AIDC F-CK-1 Ching-kuo

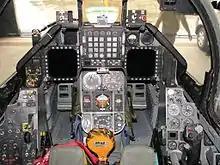
AIDC F-CK-1A cockpit

The IDF is equipped with a GD-53 "Golden Dragon" multi-mode monopulse pulse-Doppler radar, which is based on the General Electric AN/APG-67 X band radar developed for the F-20 while sharing some components and technologies of the AN/APG-66 radar of the F-16A, and using a larger antenna than used by the F-20. and this adaptation resulted in the look-down and shoot-down capability of GD-53 being greatly enhanced in comparison to that of the original AN/APG-67, reaching that of the AN/APG-66. The radar can simultaneously track 10 targets and engage two of the 10 targets tracked with TC-2 active radar seeker BVRAAMs.